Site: brandenburg
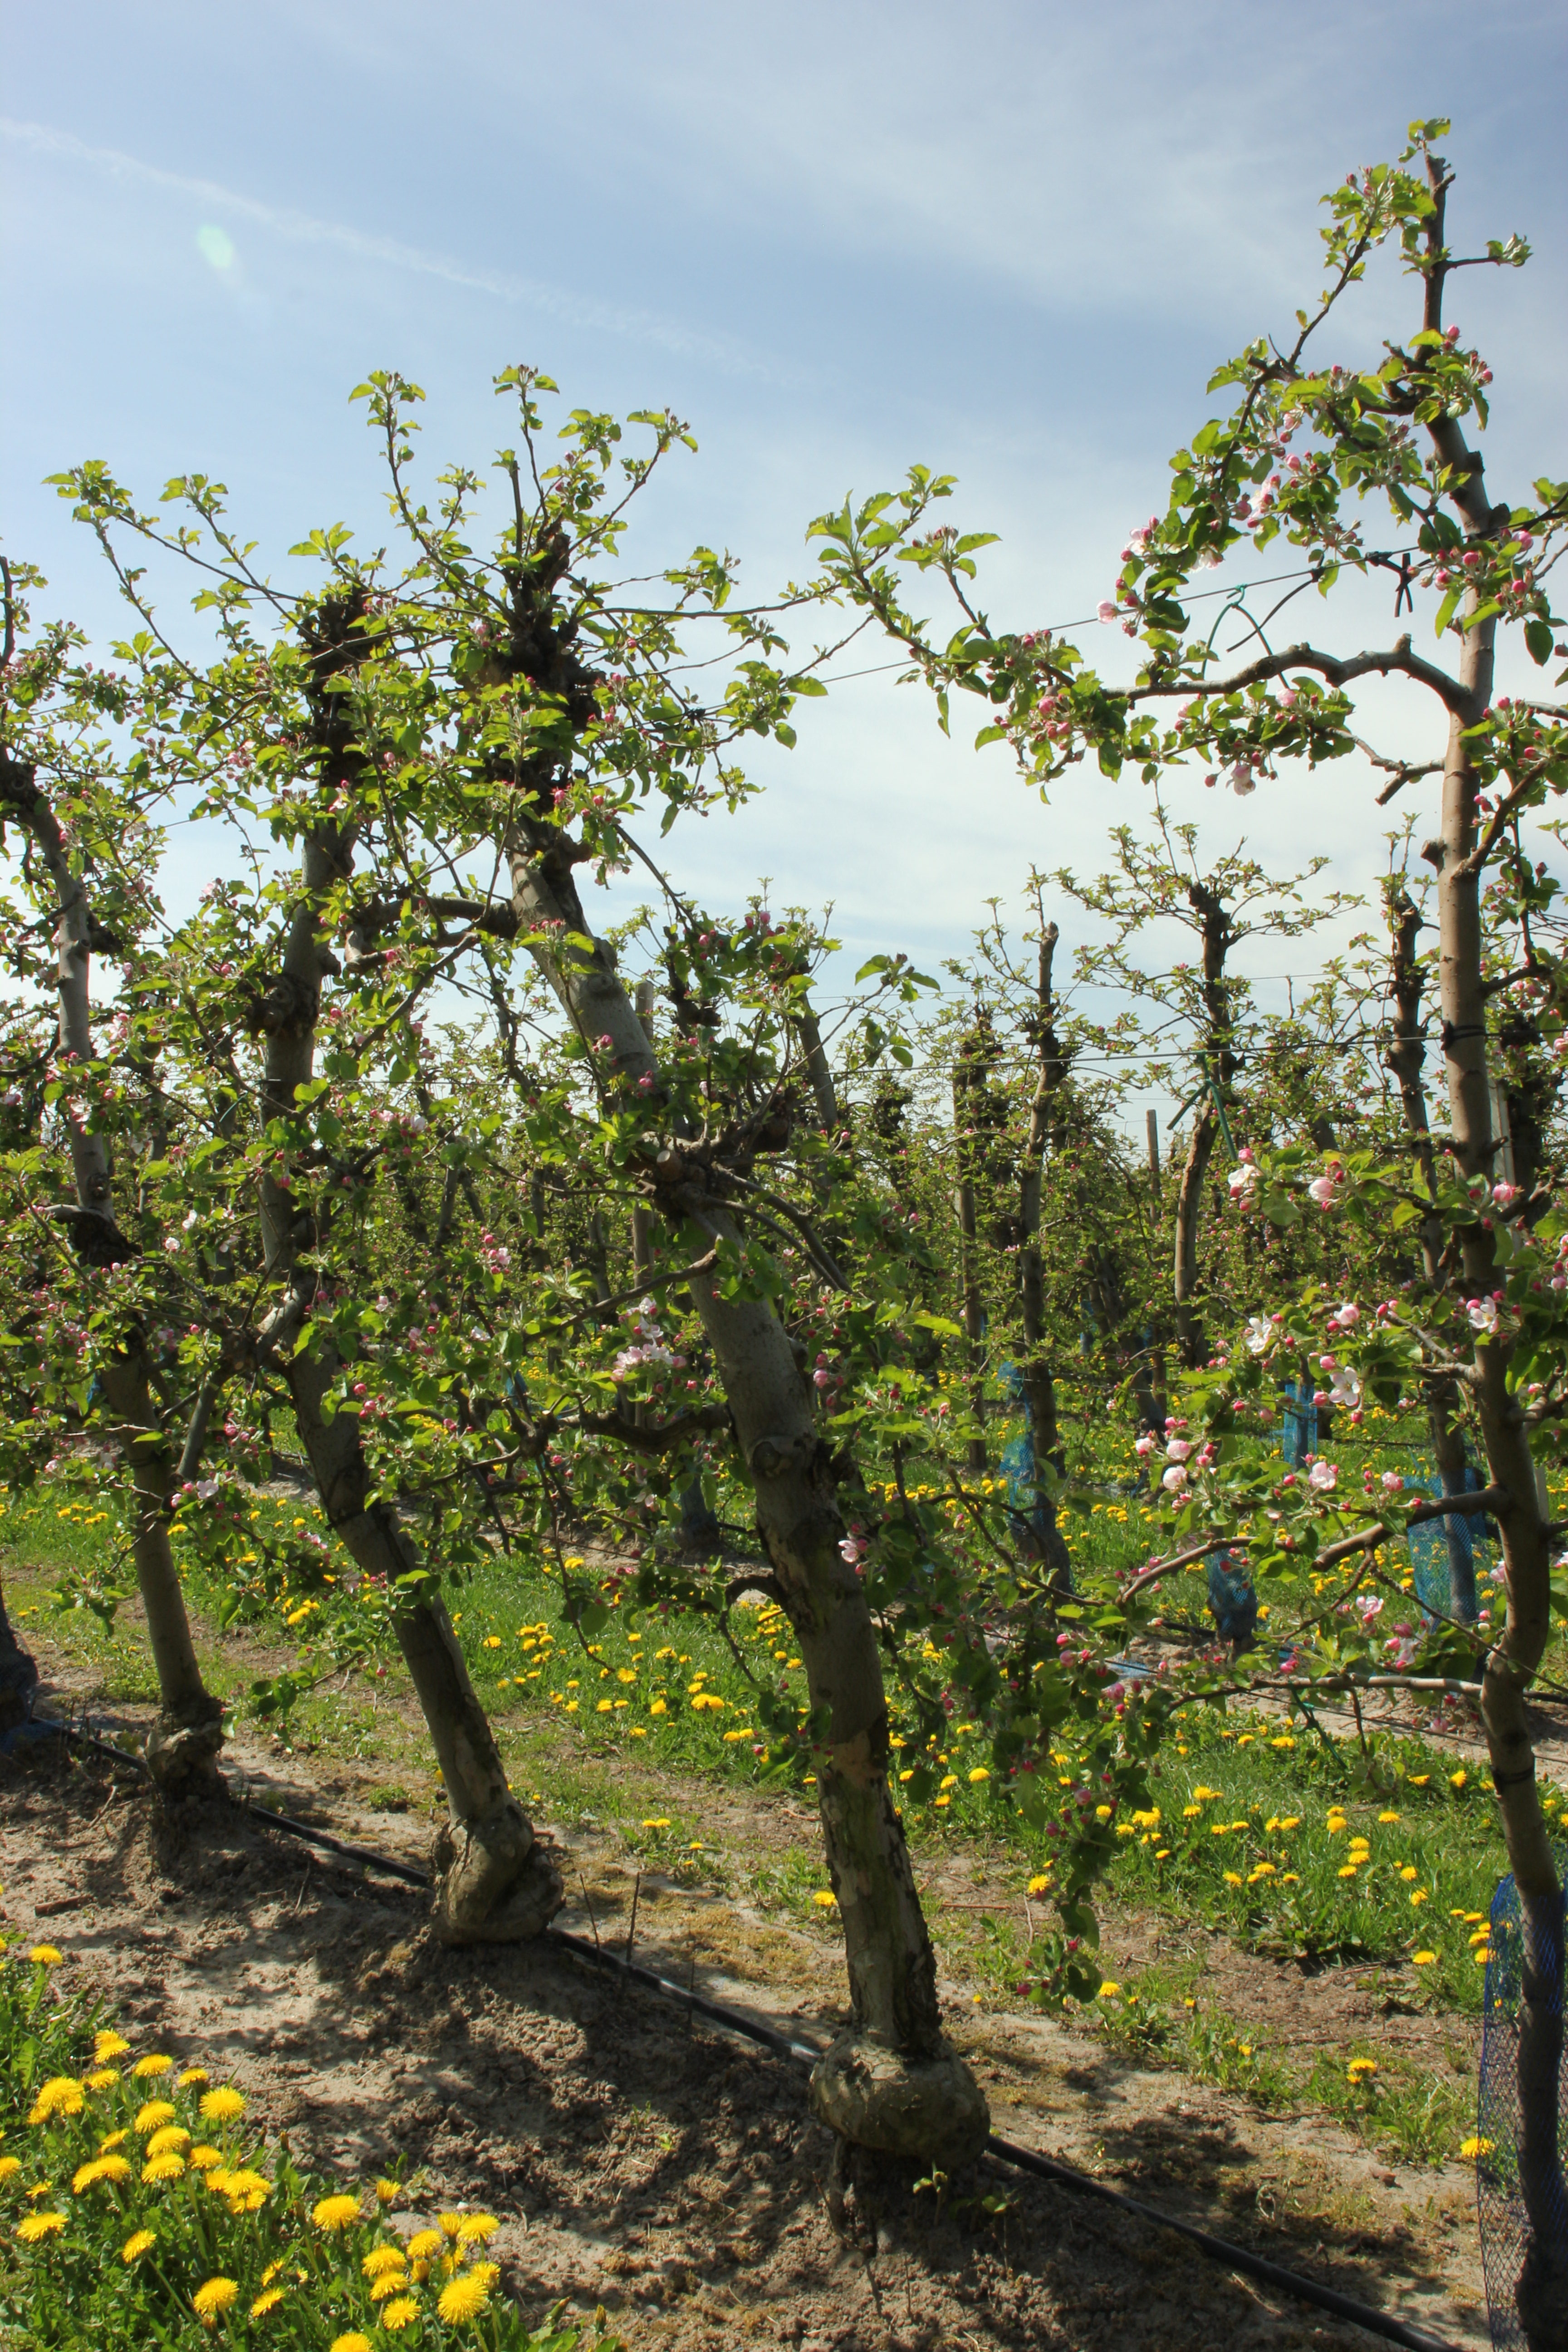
Growth stage (BBCH 57): Inflorescence emergence